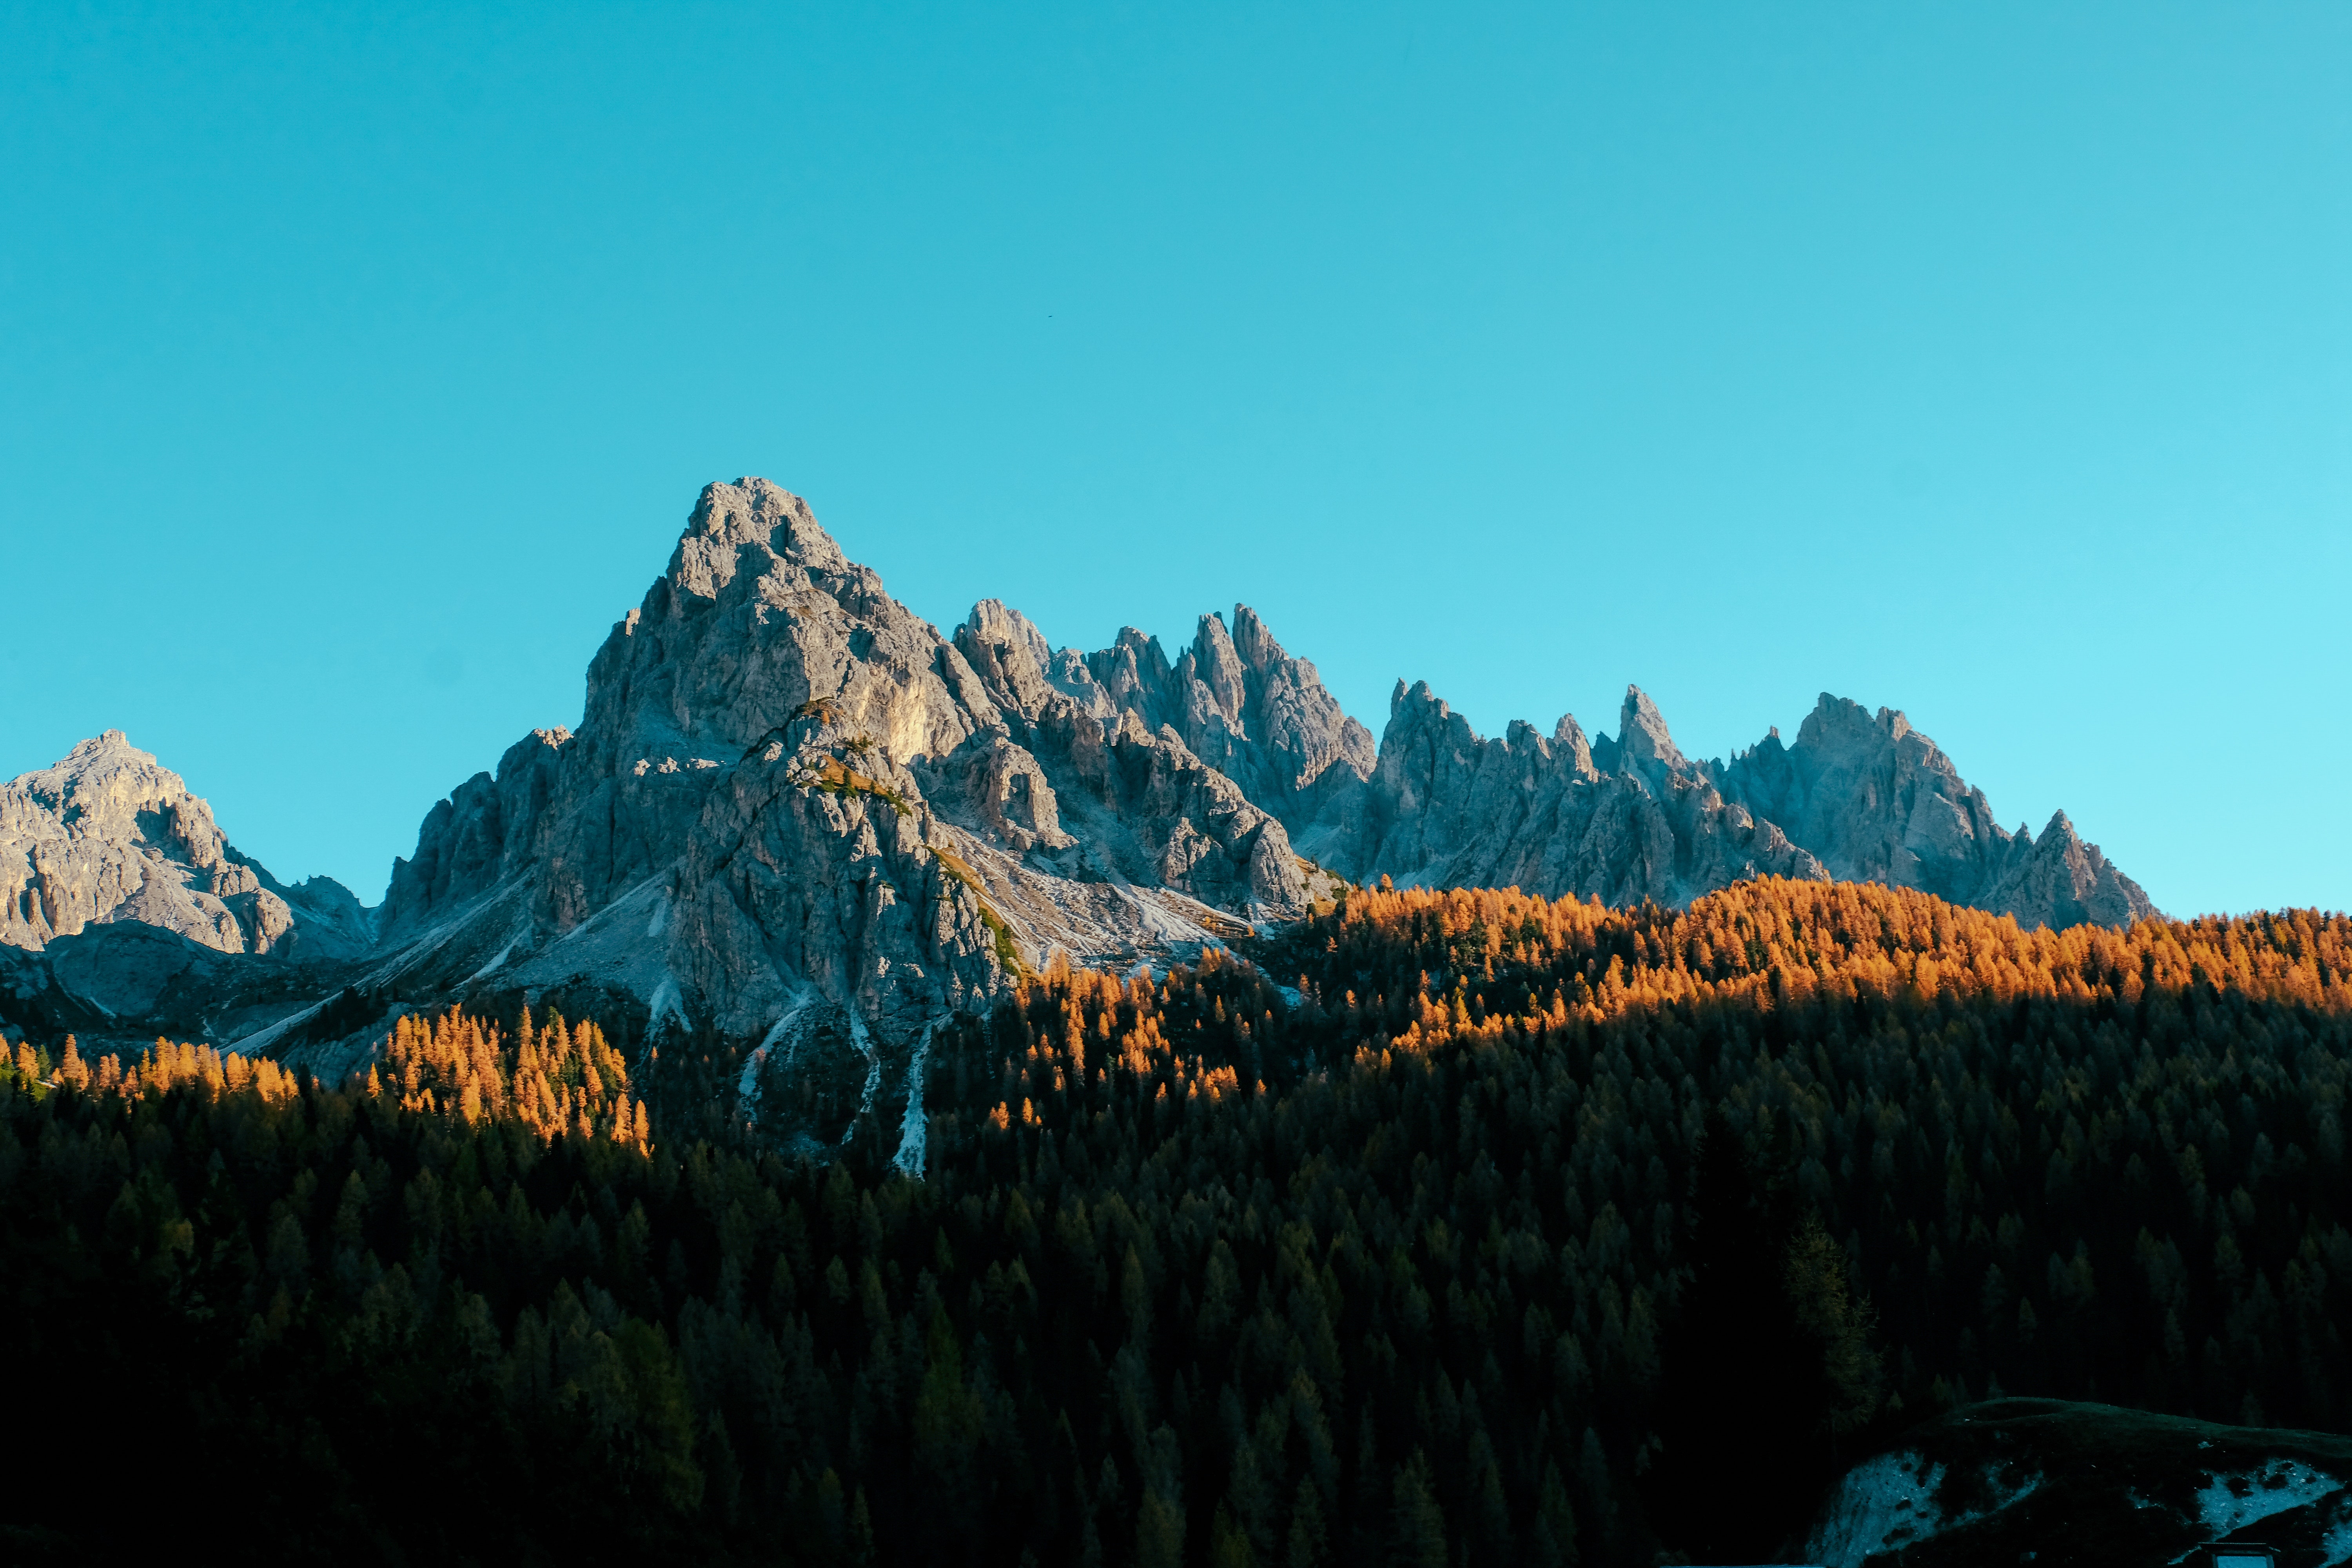
mountainous landforms, mountain, nature, mountain range, sky, wilderness, mount scenery, tree, alps, massif, national park, morning, ridge, biome, winter, summit, landscape, hill station, rock, escarpment, hill, computer wallpaper, horizon